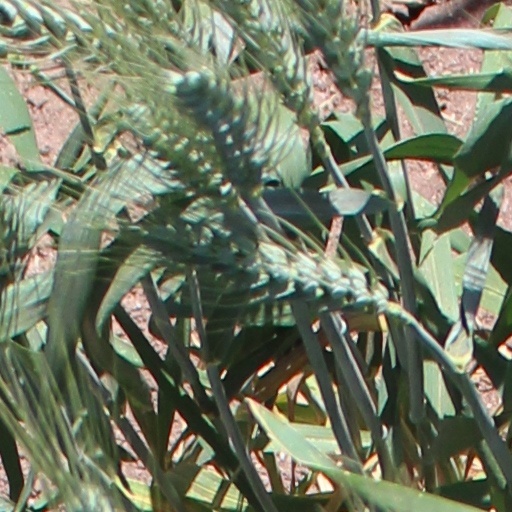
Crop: wheat